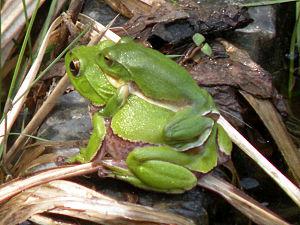
Amplexus, couple de Rhacophorus schlegelii. עברית: Rhacophorus schlegelii
Rhacophorus schlegelii est une espèce d'amphibiens de la famille des Rhacophoridae.